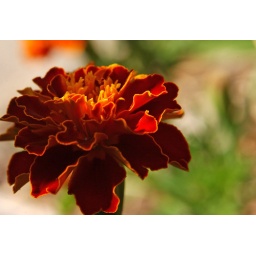
From the garden. A bit clipped and underexposed, perhaps, but I love that golden red color in the middle.